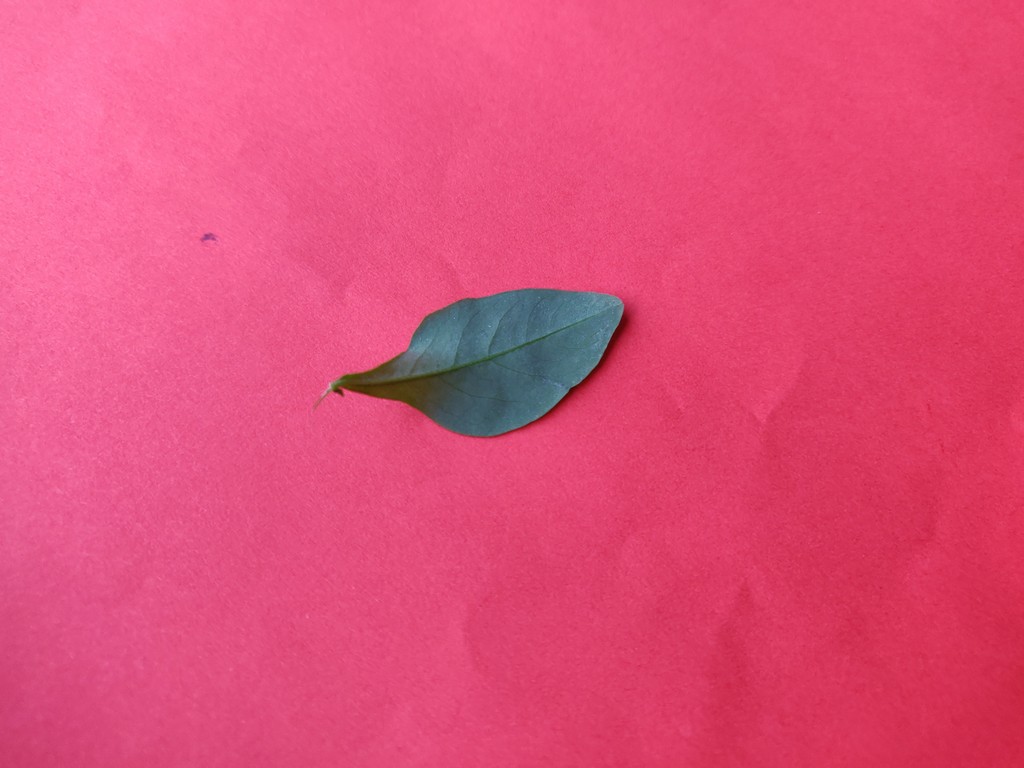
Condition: Healthy
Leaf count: single
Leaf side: back